Santa Maria di Montedoro

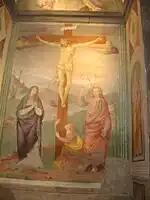
The "Crucifixion".

It is an octagonal temple, joined to a semi-circular choir, 21 meters long. In the six corners of the octagon there are rectangular semicolumns with Doric capitals, above which is a beam of mouldings. In the middle of each side there are windows, some of which are closed. Above the windows is the tholobate; above it tholobate rises a rough wall that hides the small dome erected on the same tholobate.